Question: What color is the pillow?
Tambaya: Wana launine matashin kai?
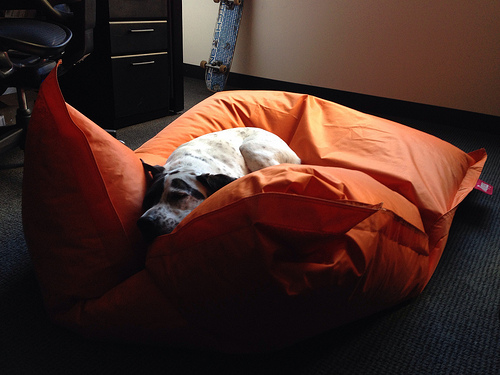
Answer: Orange.
Amsa: Ruwan lemo.